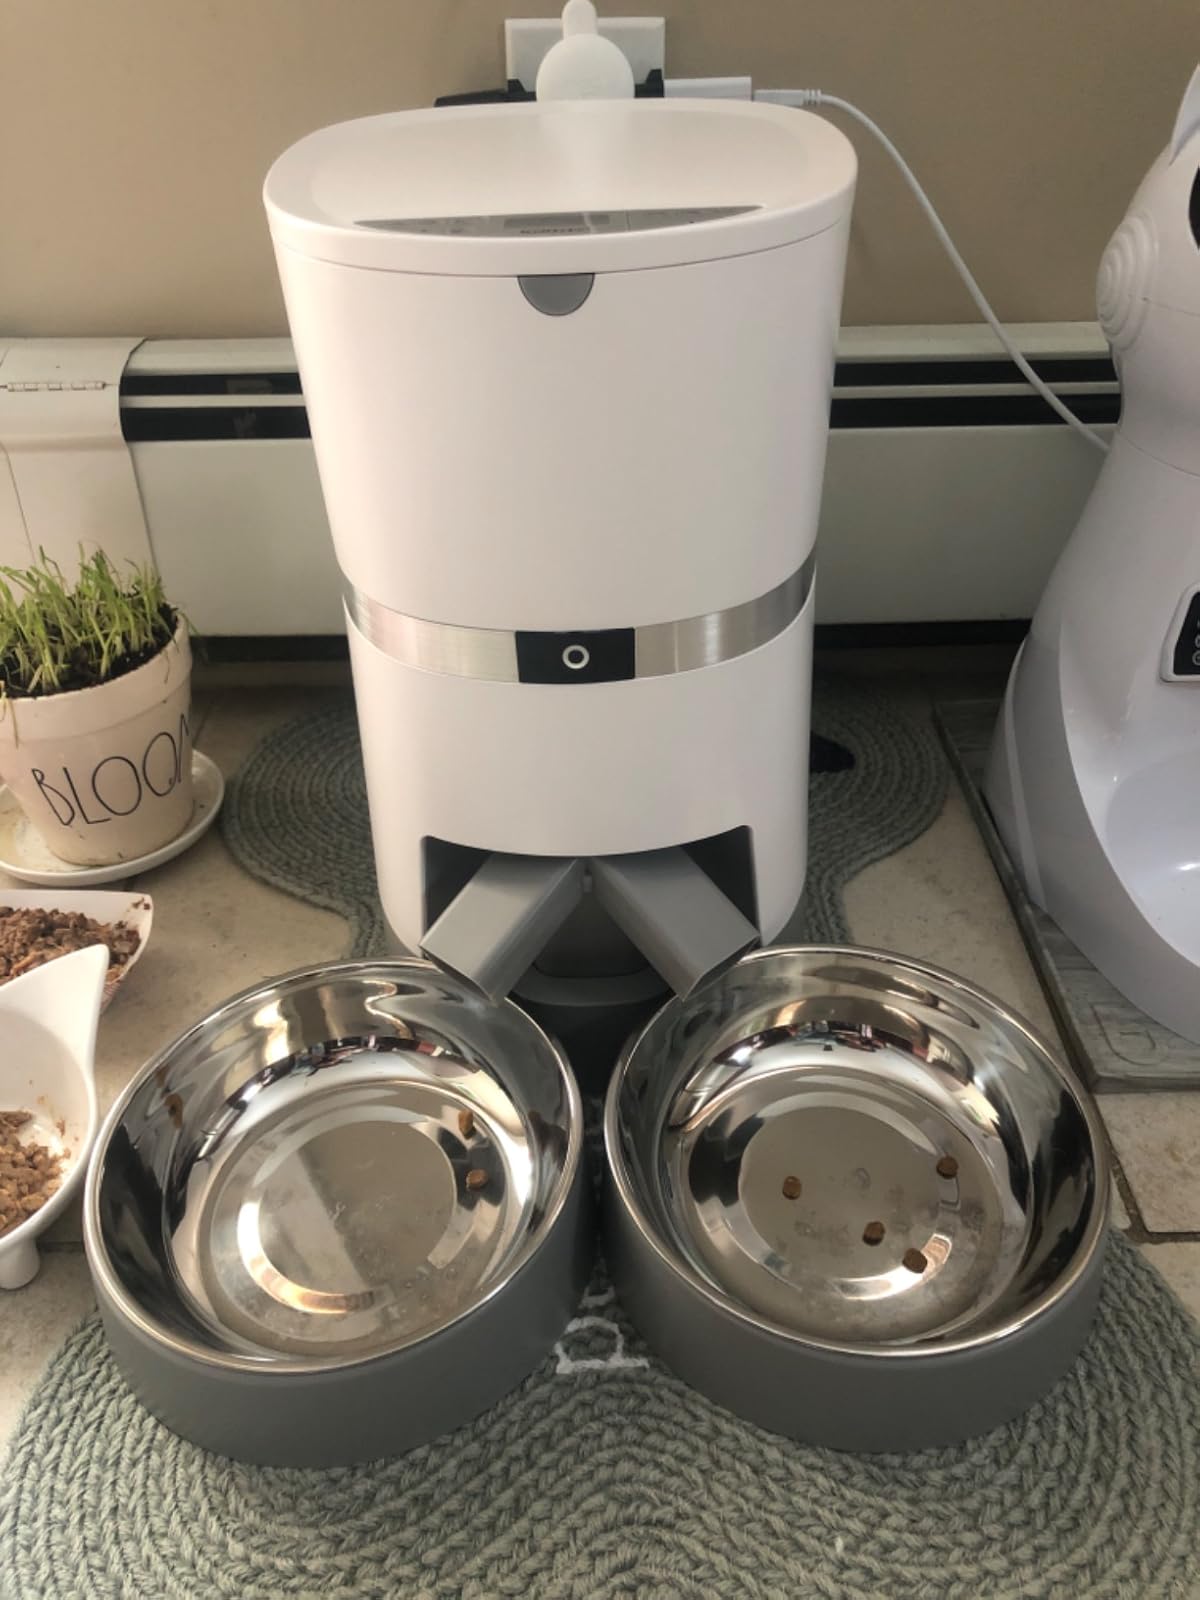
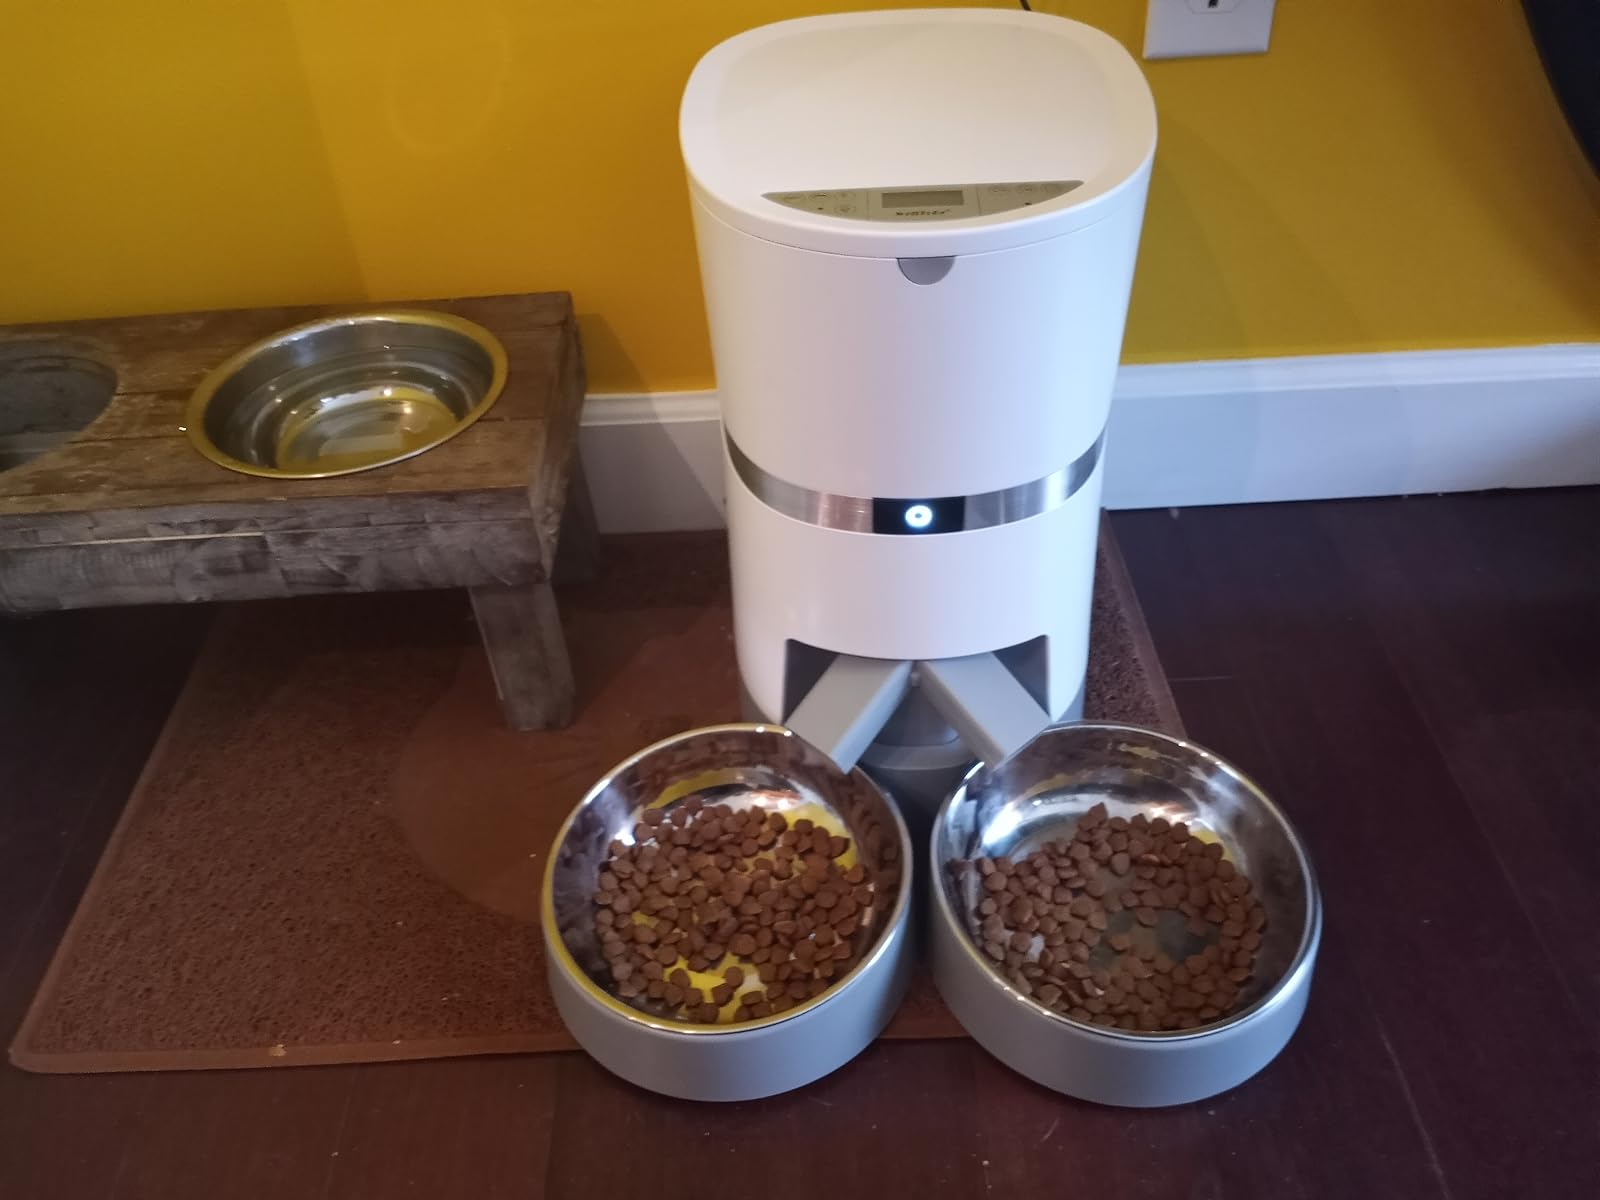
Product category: items_feeder
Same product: yes